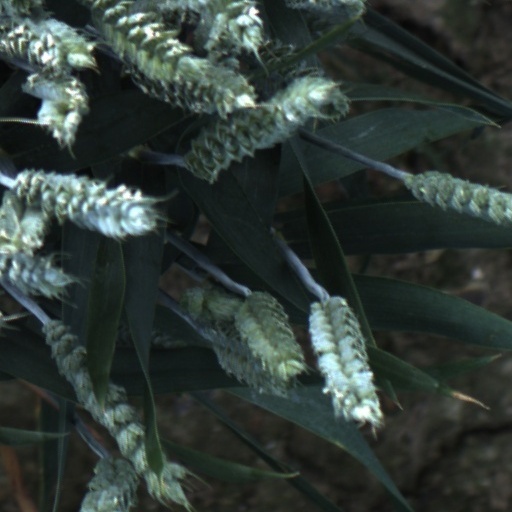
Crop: wheat